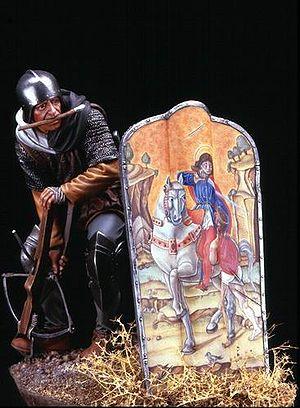
Le pavois est un grand bouclier de forme ovale ou quadrangulaire, porté par les fantassins et plus particulièrement les arbalétriers, au Moyen Âge.
L'histoire de l’armement médiéval est marquée par la suprématie de la cavalerie, à compter de la bataille d'Andrinople où les cavaliers lourds de l'armée des Goths vainquent les cohortes de la Légion romaine.